Luis Nardín Rivas

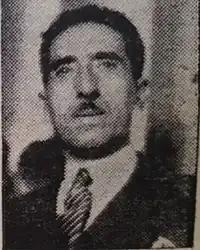
Luis Nardín in exile.

Luis Nardín Rivas (19 December 1900 – 13 July 1961) was a Bolivian politician who served as Mayor of La Paz twice; (1942–1943) and (1948–1950). He was a prominent politician during the final stages of the oligarchic Republic of Bolivia and an ally of the old elite. After his second term ended, he would become Minister of National Economy (1950–1951), and would briefly work as a diplomat in the Bolivian delegation to Brazil in 1951. After the Bolivian National Revolution of 1952, he was exiled to Peru where he spent the rest of his life.